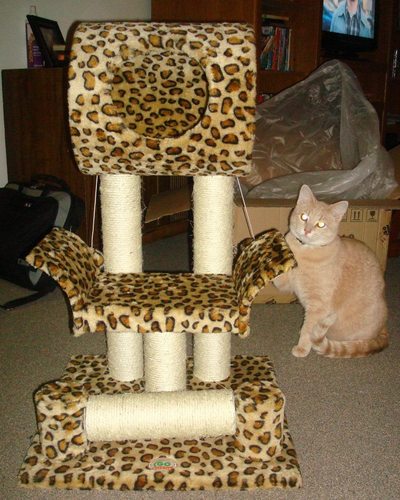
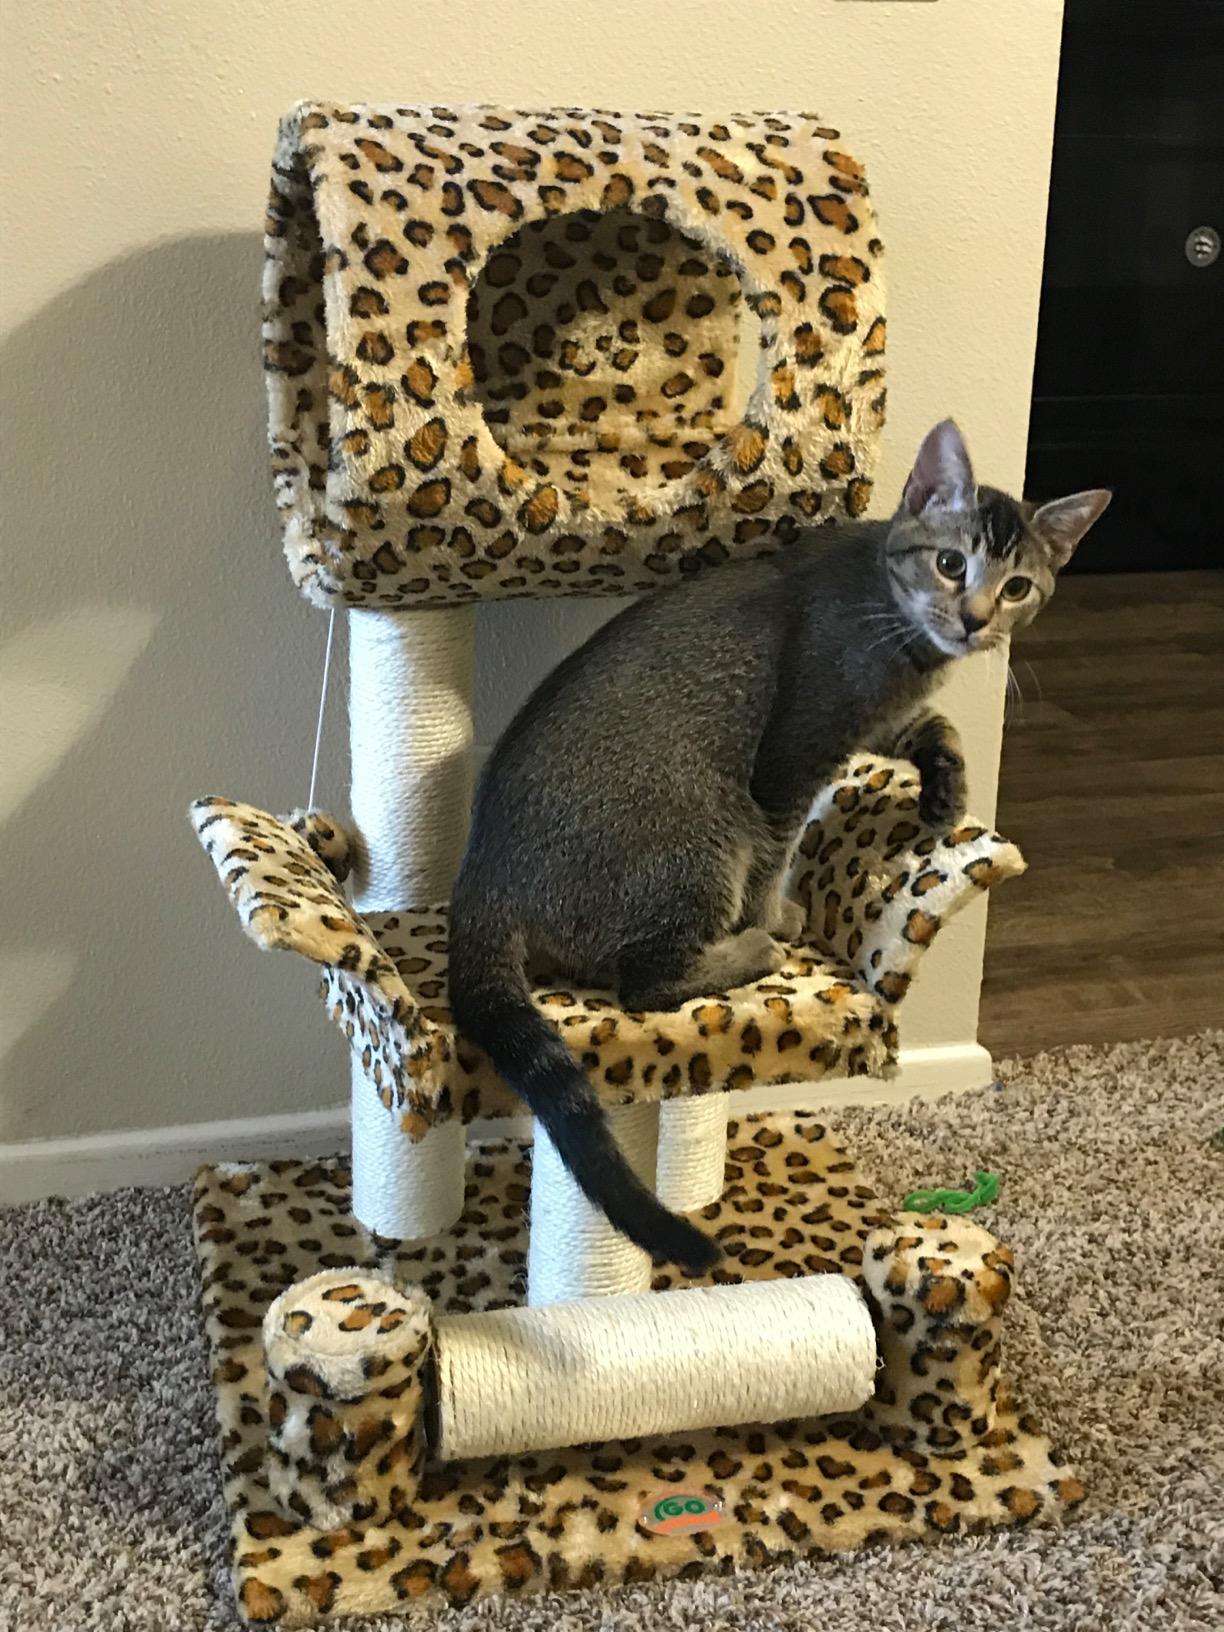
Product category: items_cat tree
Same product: yes